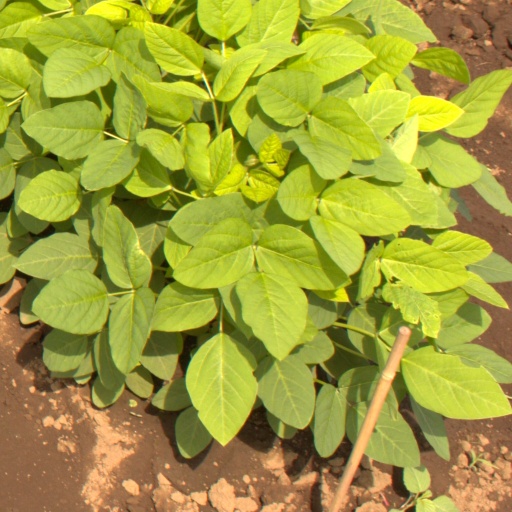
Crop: soybean